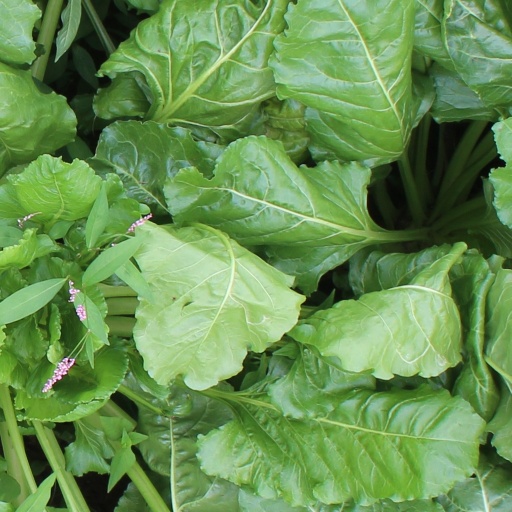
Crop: sugar beet